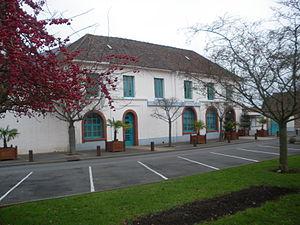
Vue de la mairie d'Haillicourt.
Haillicourt est une commune française située dans le département du Pas-de-Calais en région Hauts-de-France. Haillicourt a été choisie par la Compagnie des mines de Bruay pour l'installation des fosses nᵒˢ 2 bis, 6 - 6 bis et 6 ter, dont les vestiges sont d'immenses terrils.